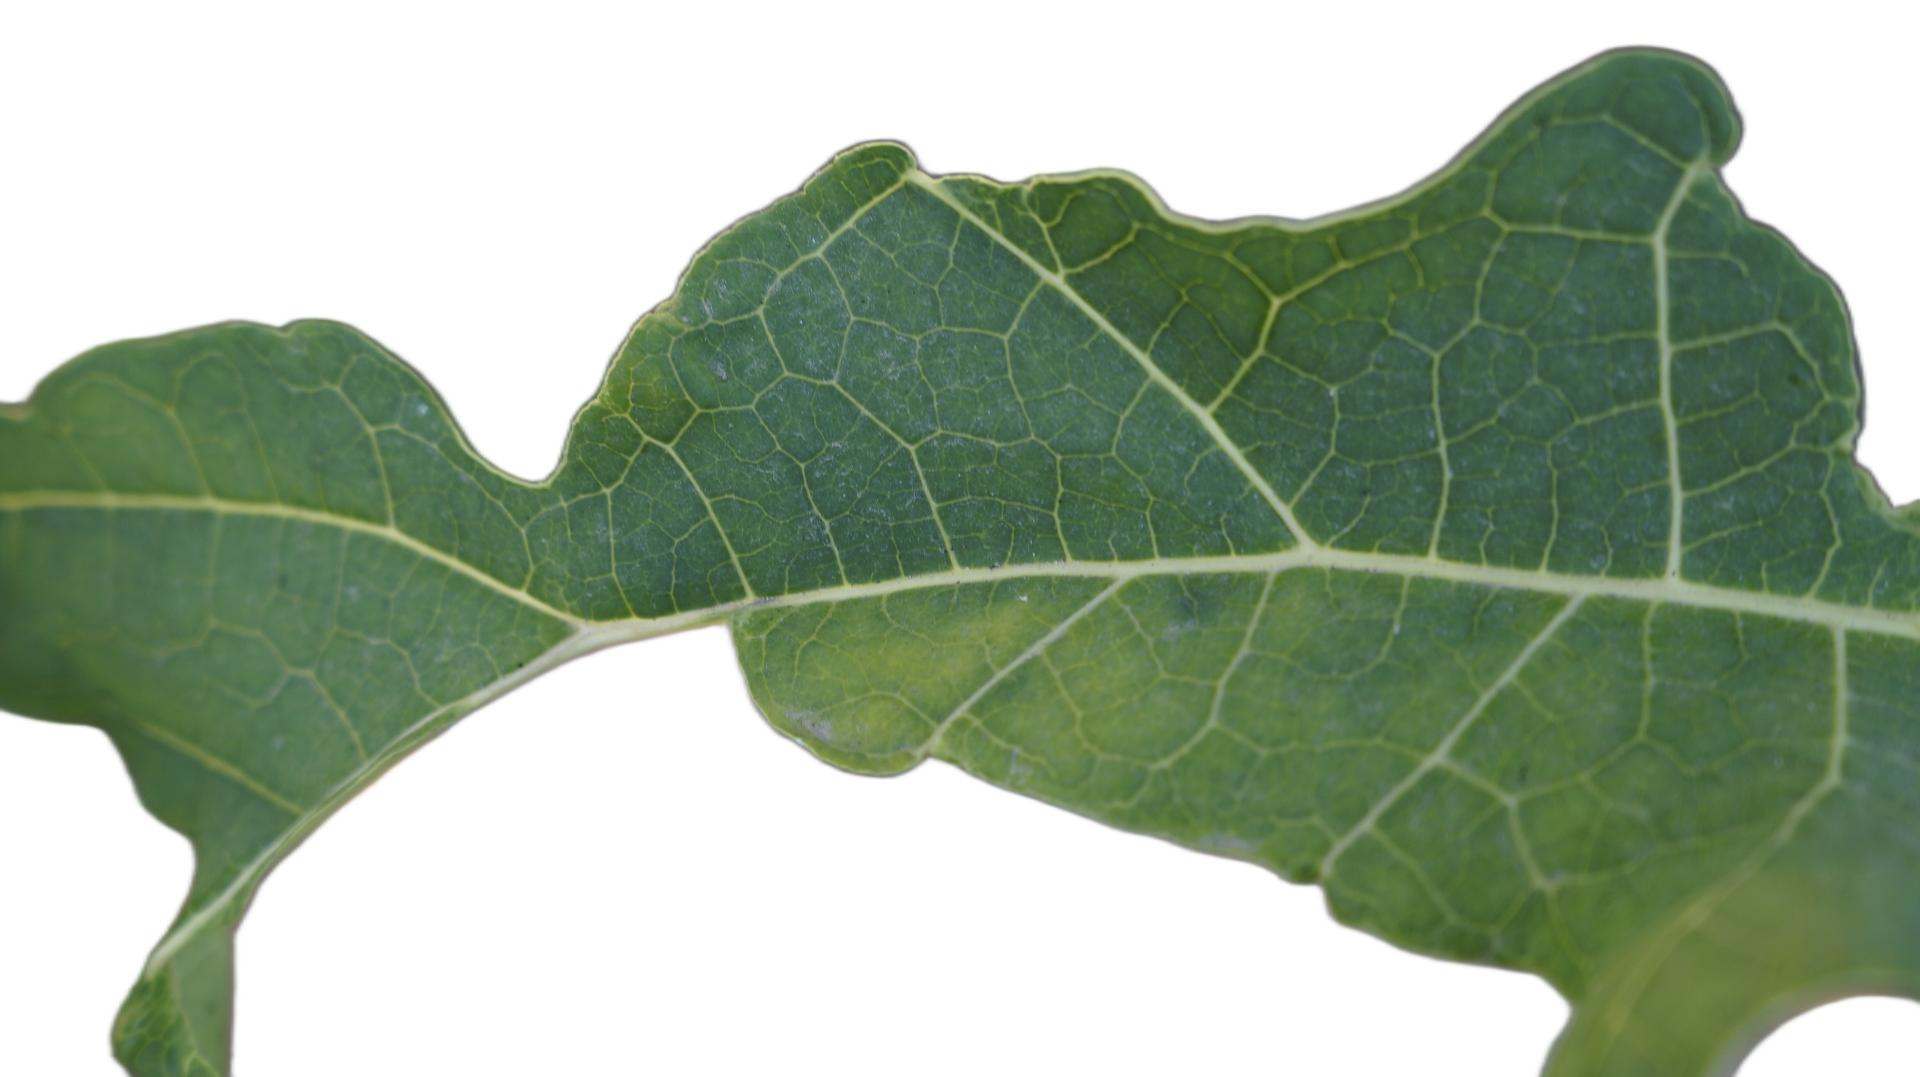
Crop: Papaya
Label: Bacterial_Blight